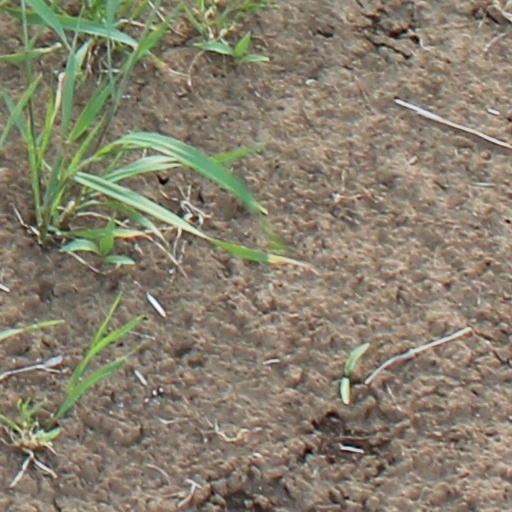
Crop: wheat